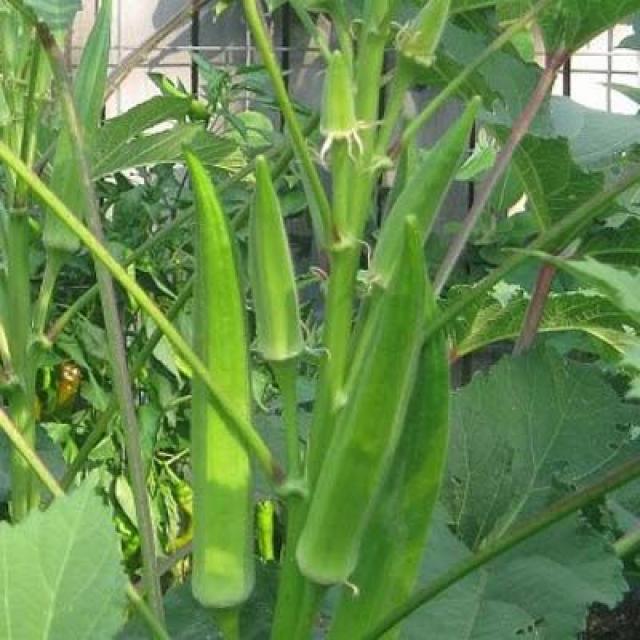
Label: Mature